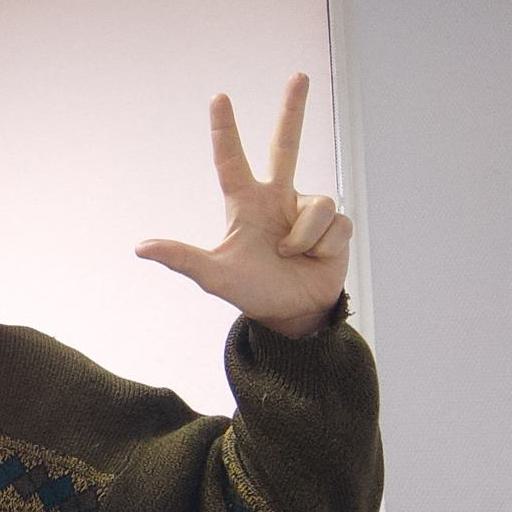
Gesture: three2